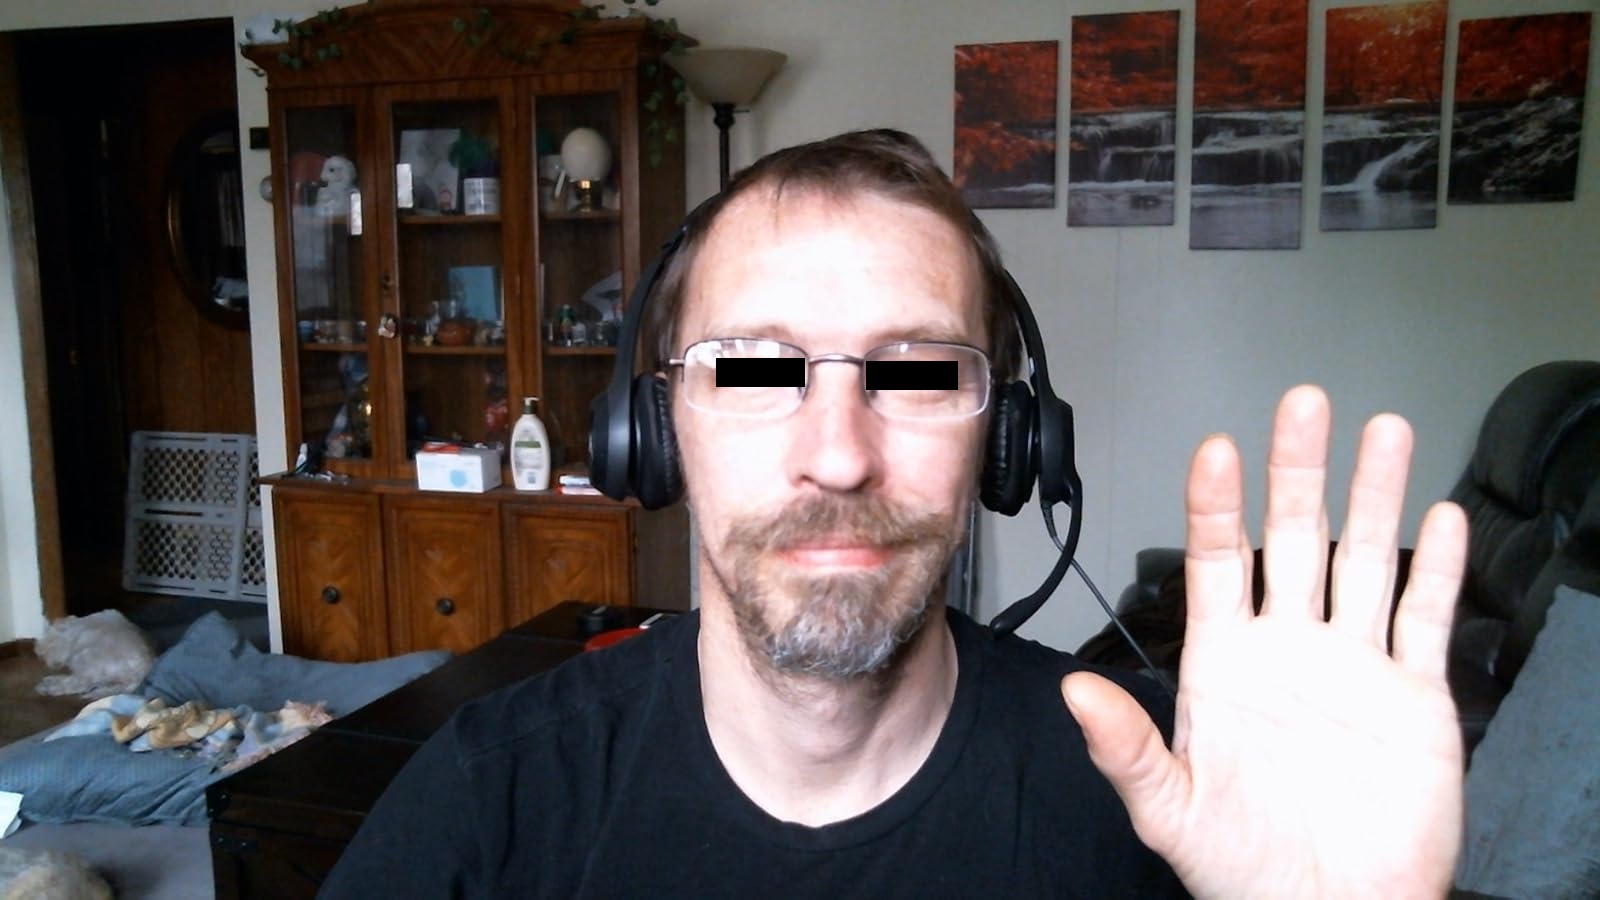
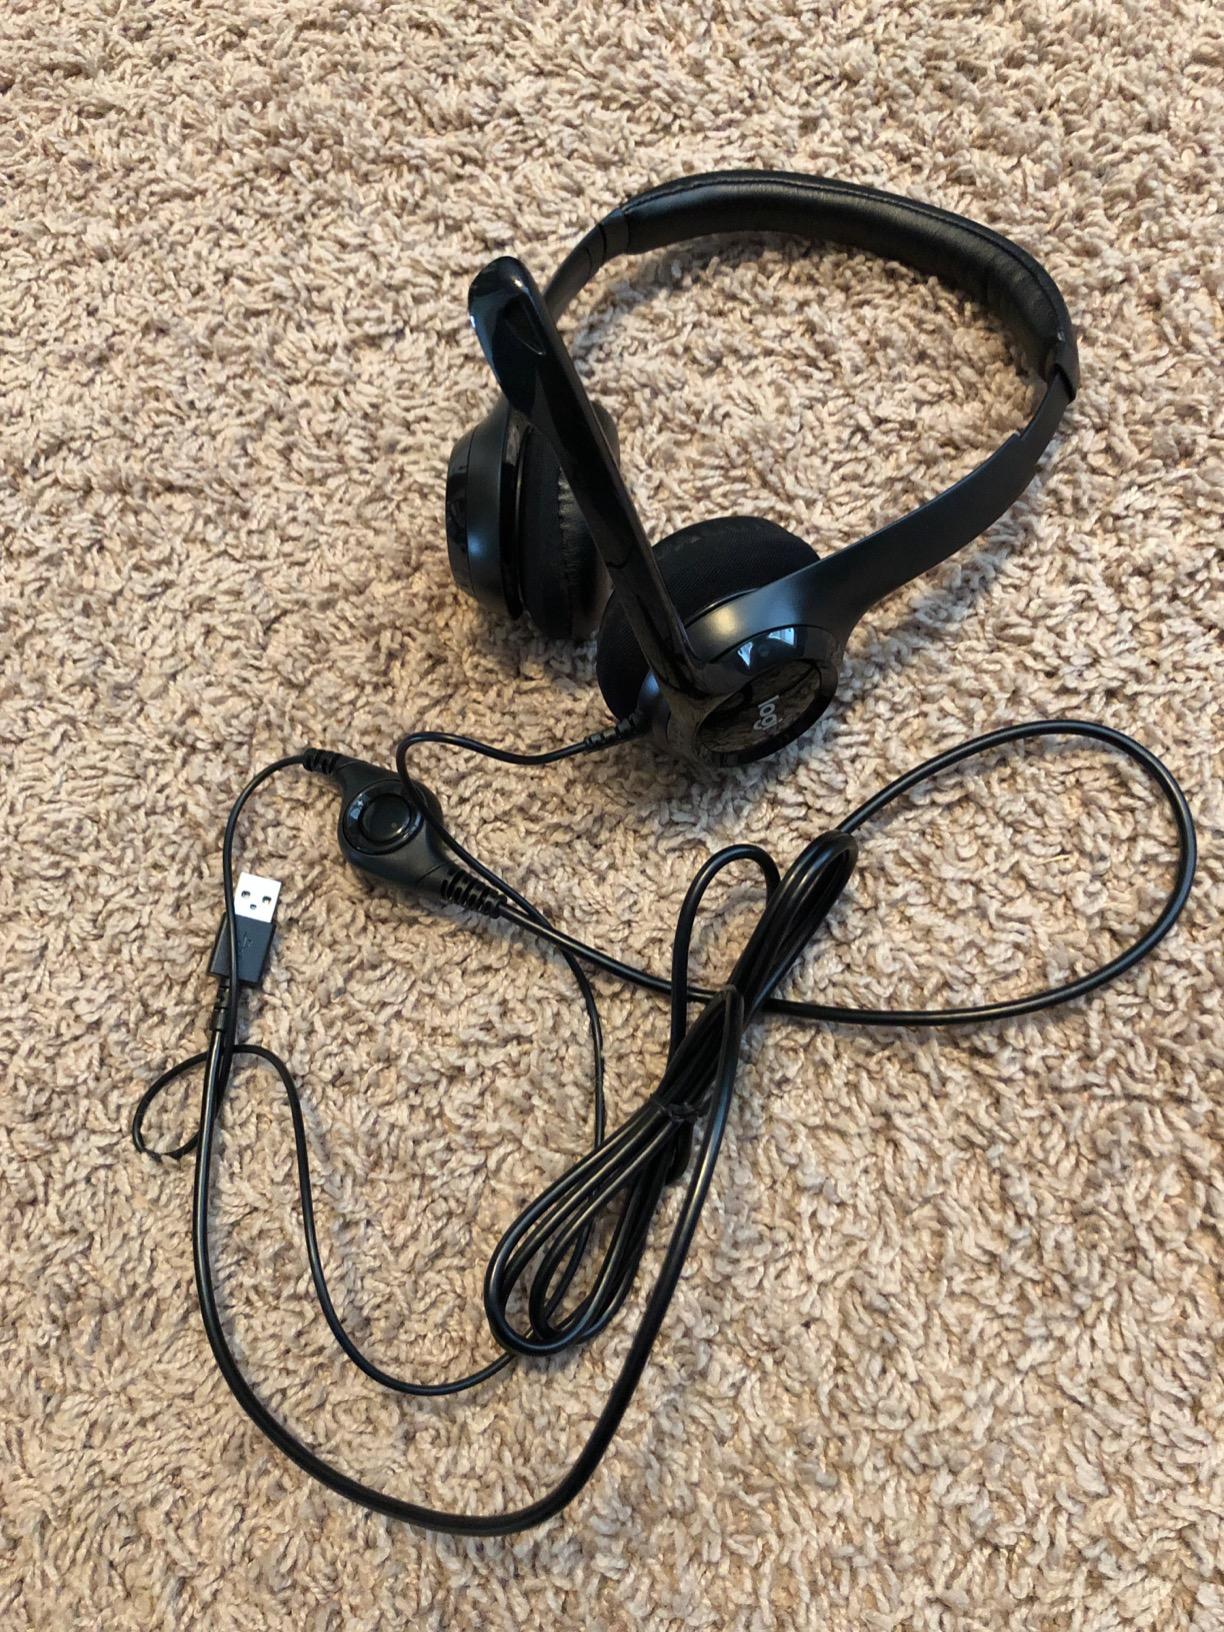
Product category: headphones
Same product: yes